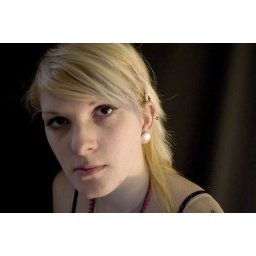
for my 'flower' project. shot in a makeshift studio with lamps and a black fabric background.